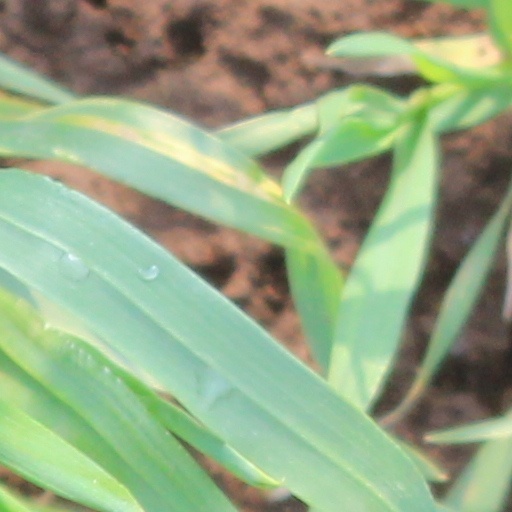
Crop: wheat